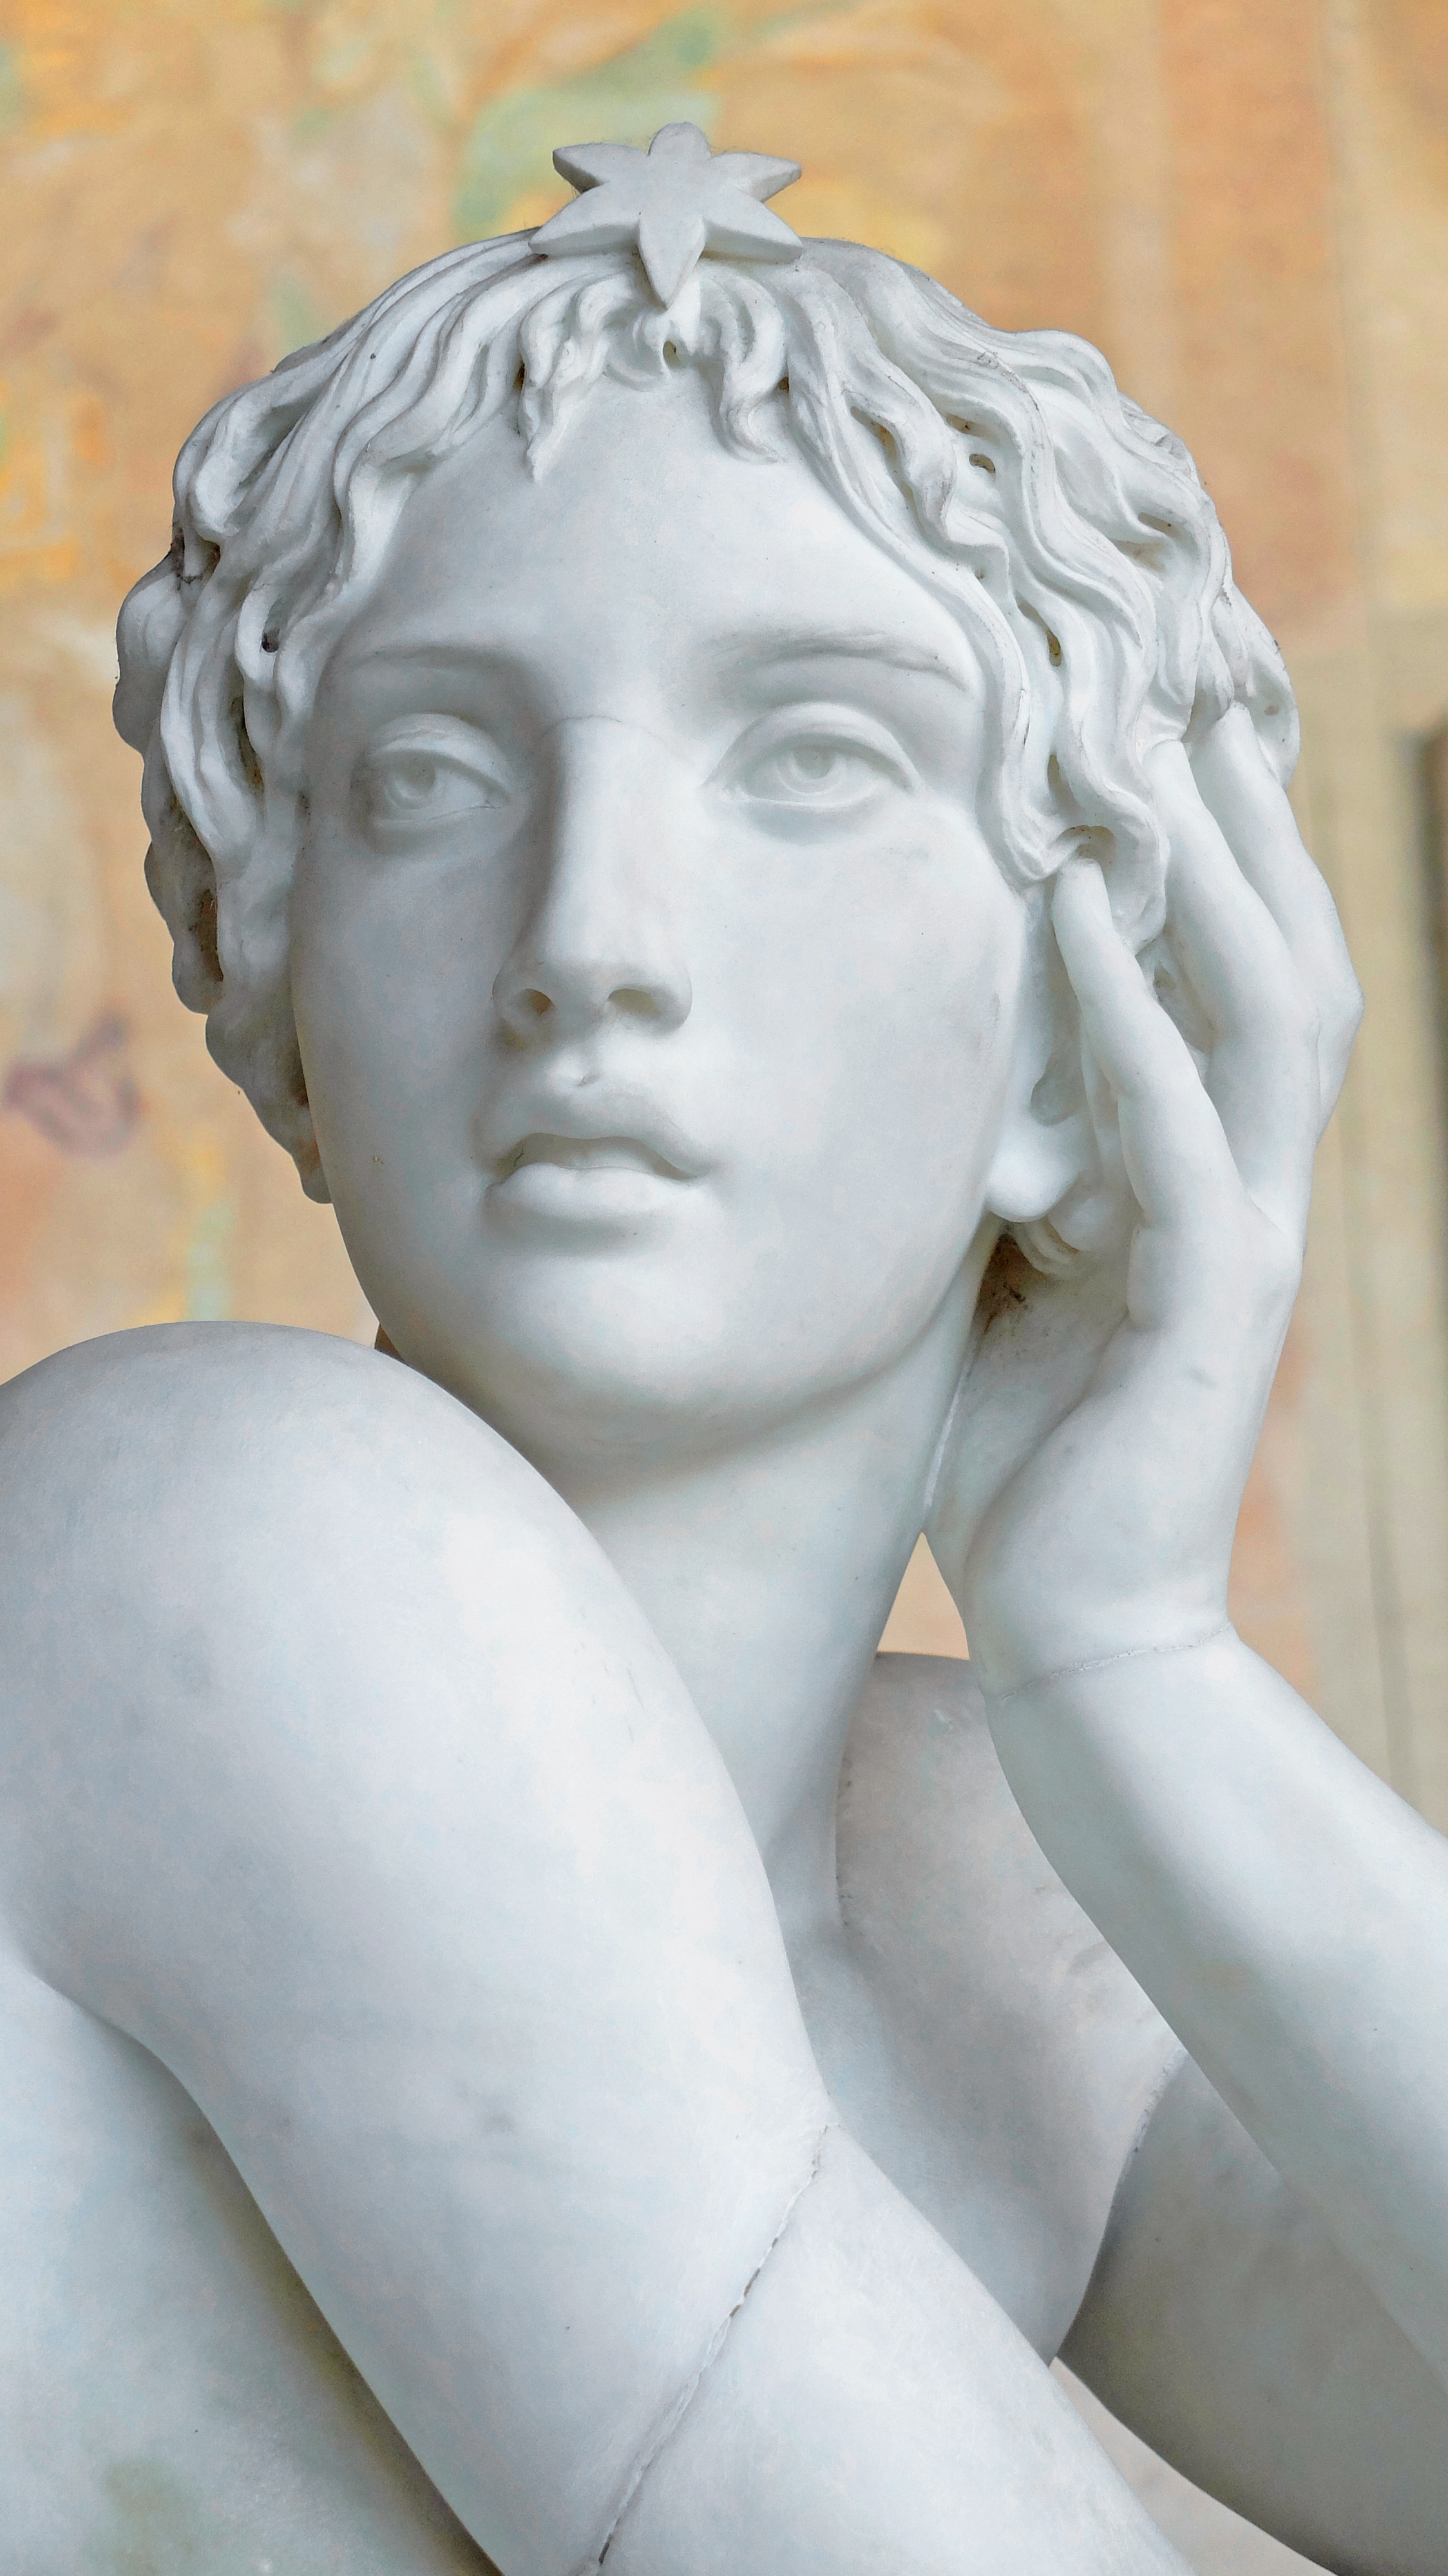
monument, female, statue, italy, tourism, sculpture, art, pisa, head, carving, italian, stone carving, ancient history, nonbuilding structure, classical sculpture